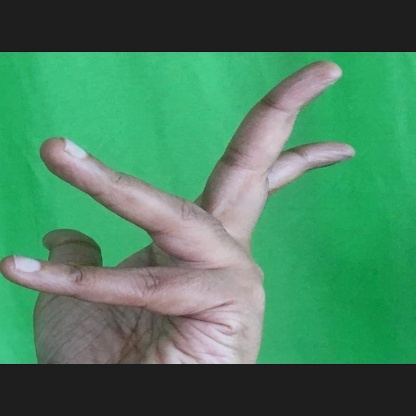
Mudra: Alapadmam